Corky Rogers

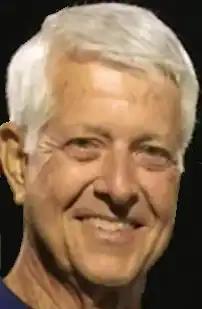

Charles Buxton "Corky" Rogers IV (December 19, 1943 – February 26, 2020) was an American football coach. He served as the head football coach at two high schools in Jacksonville, Florida, Robert E. Lee High School from 1972 to 1988 and the Bolles School from 1989 to 2016.